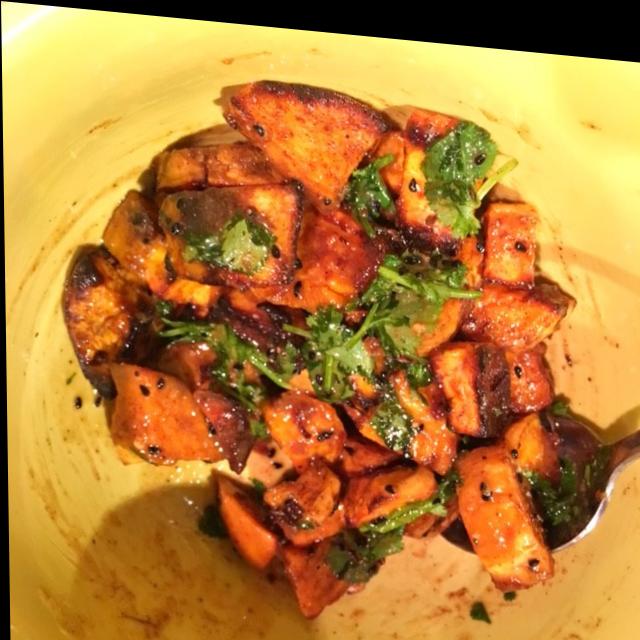
Dish: aloo_masala